Lee Artoe

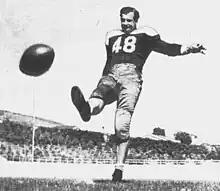
Artoe, circa 1946

Lee Robert Reno Artoe (March 2, 1917April 1, 2005) was an American professional football player for seven seasons in the National Football League (NFL) and All-America Football Conference (AAFC). A tackle, Artoe played for the NFL's Chicago Bears (1940–1942, 1945). In the AAFC, he played for the Los Angeles Dons (1946–1947) and Baltimore Colts (1948).